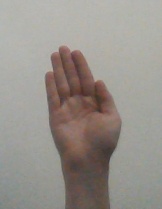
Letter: seen